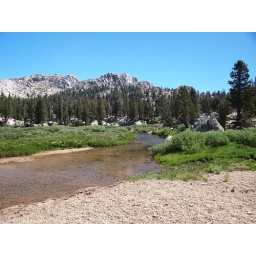
All those little black slashes in the water are fish.